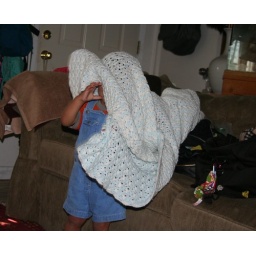
i taught him this, to hide under the bed covershe thought to do this and be cute and funny...silly boy jake!